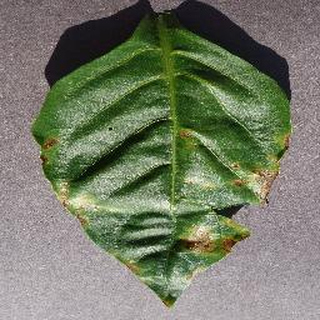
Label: bell_pepper_bacterial_spot